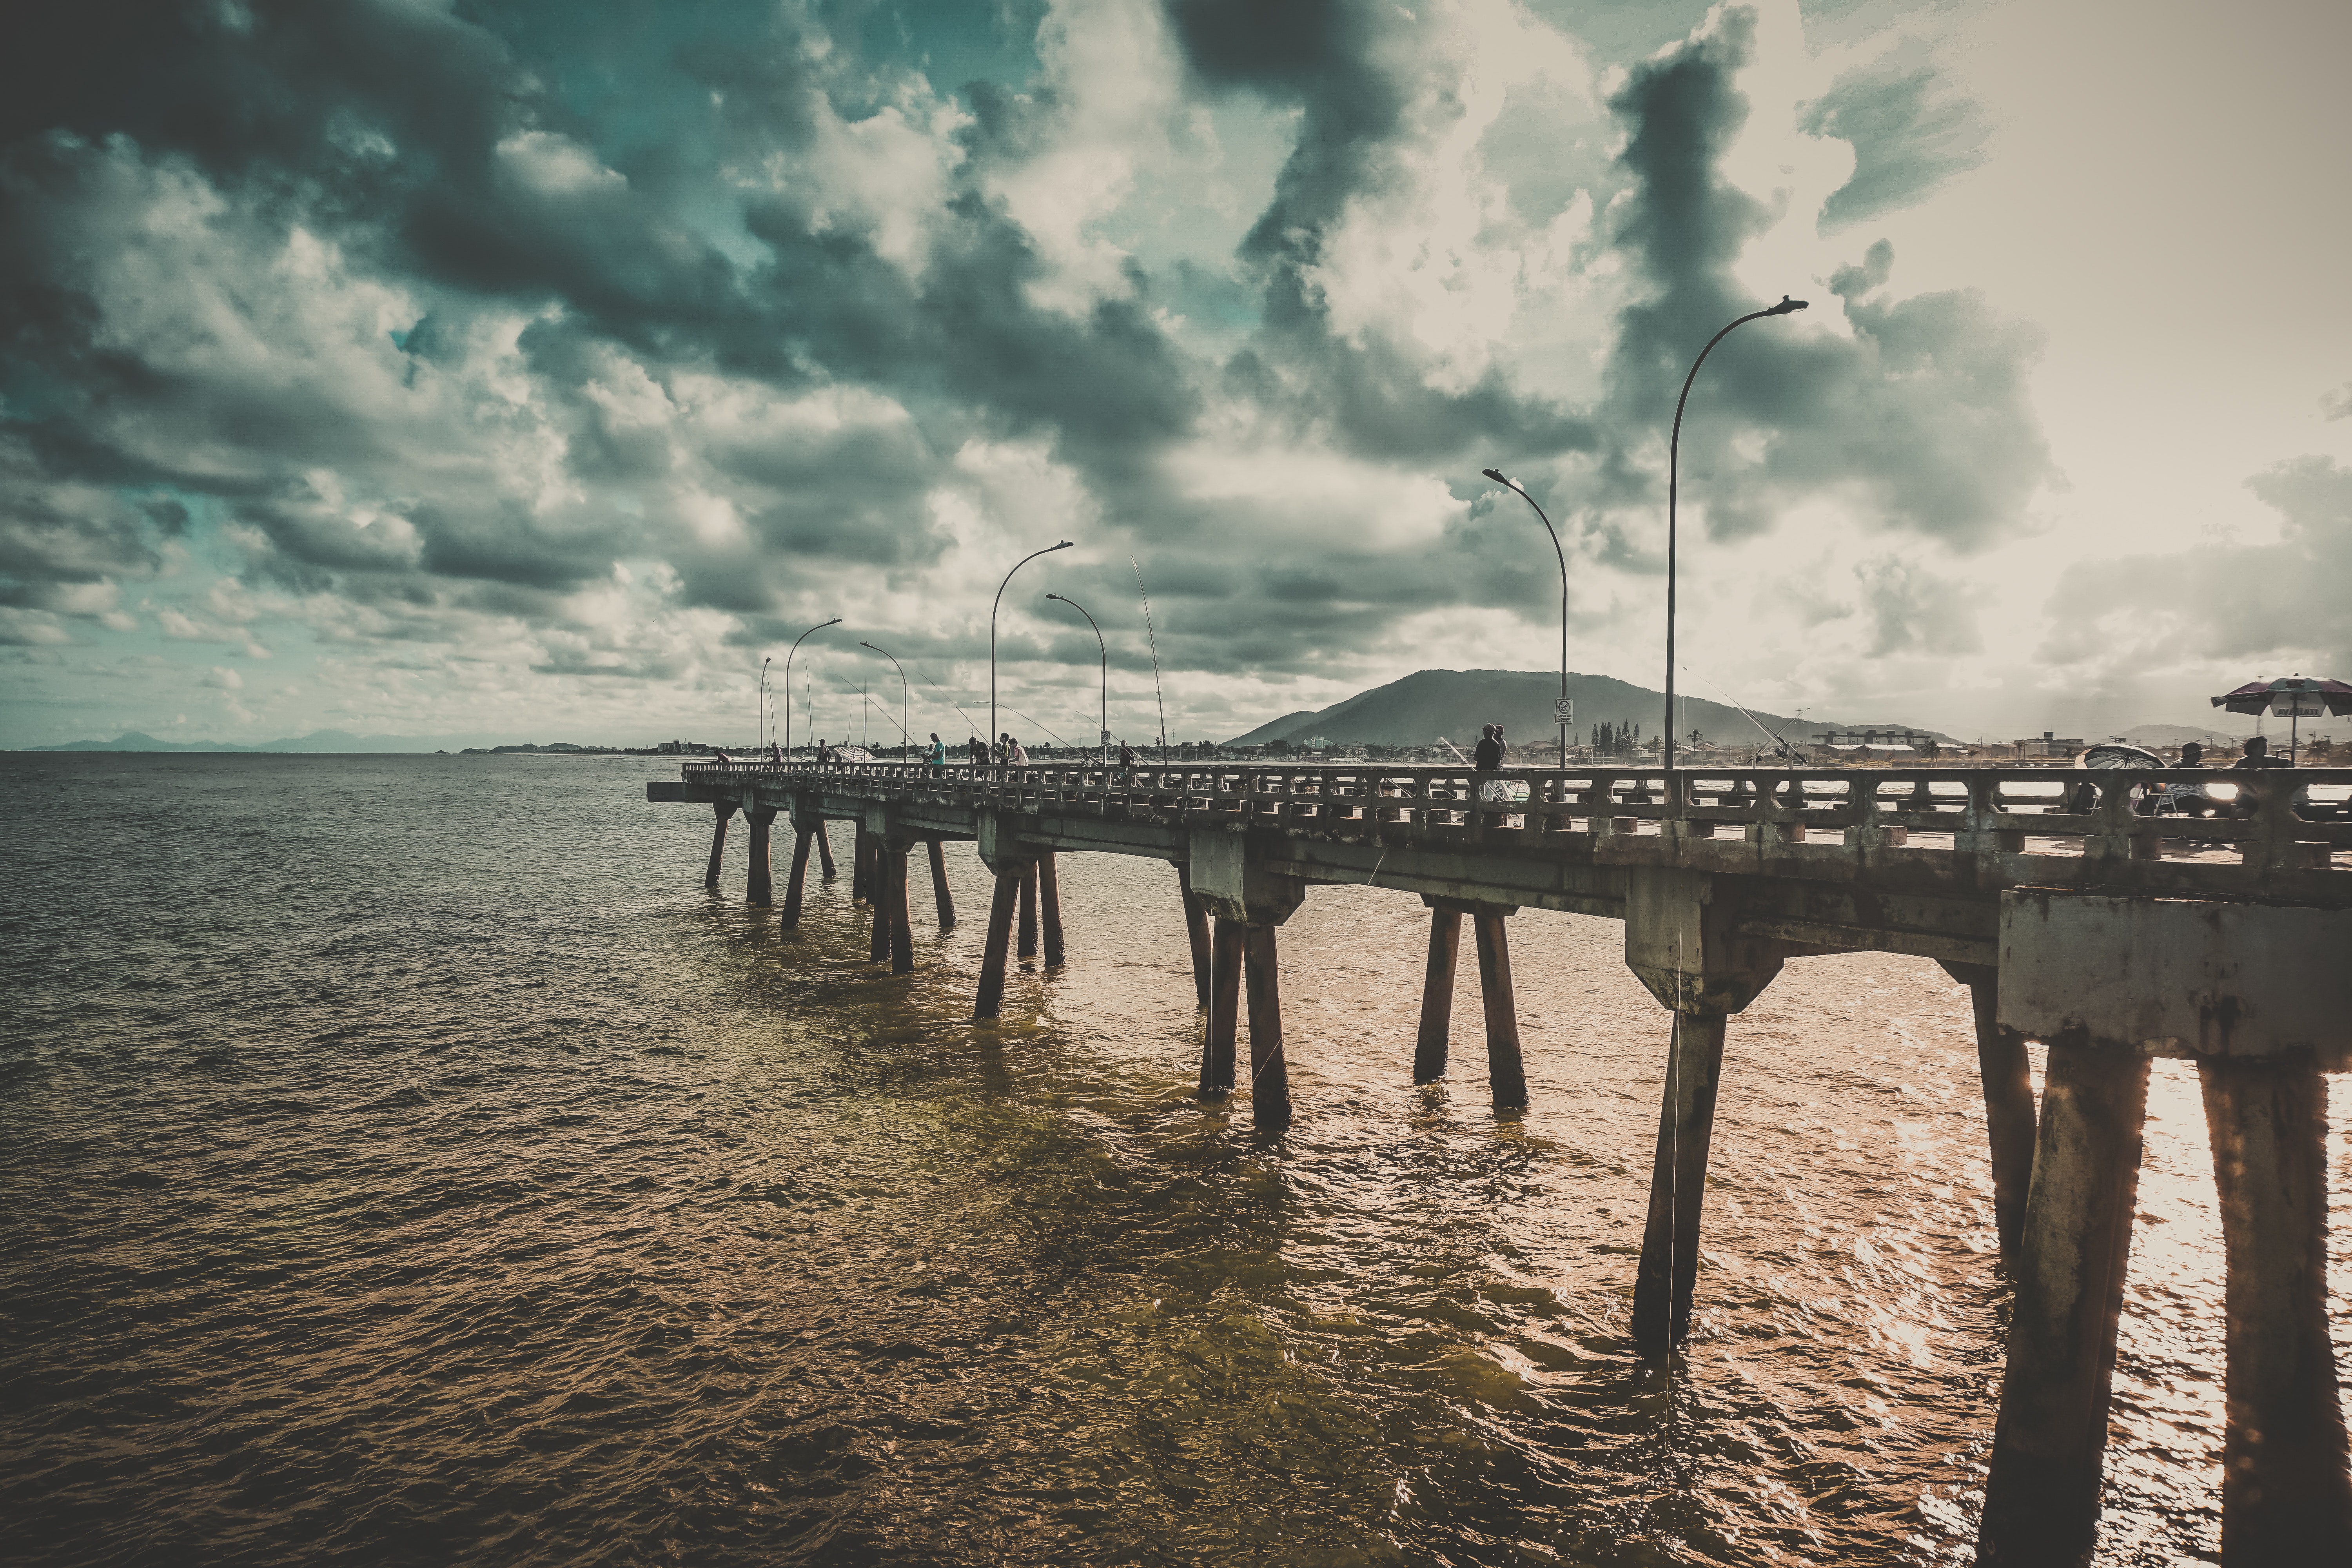
pier, sea, sky, horizon, water, coast, shore, ocean, cloud, calm, nonbuilding structure, bridge, reflection, photography, stock photography, fixed link, beam bridge, beach, dock